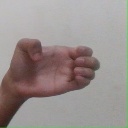
अक्षर: ख